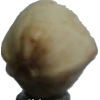
Label: pistachio